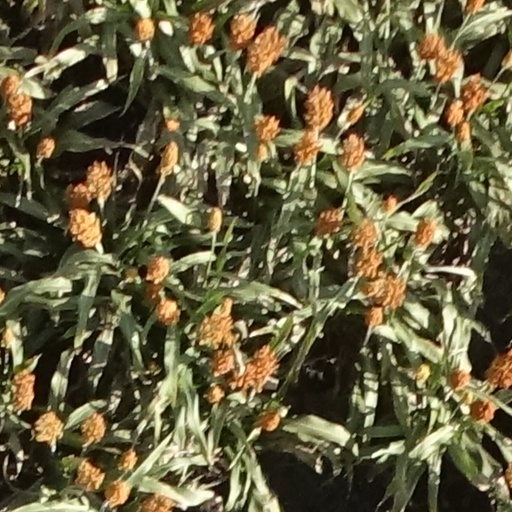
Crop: sorghum